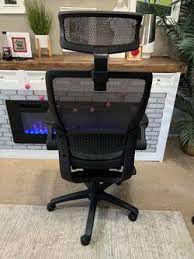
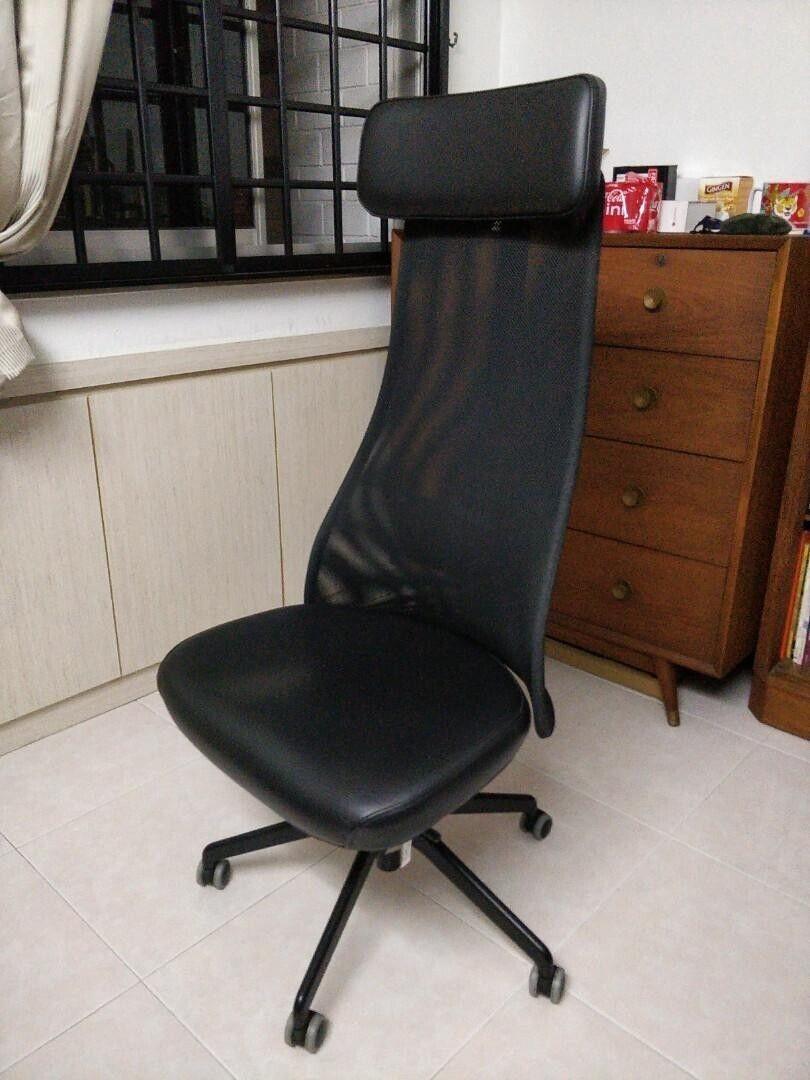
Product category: items_chair
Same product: no